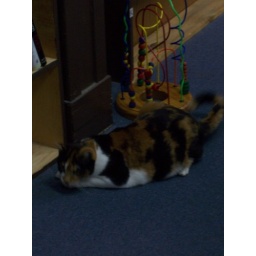
One of two cats who live in my favorite used book store.